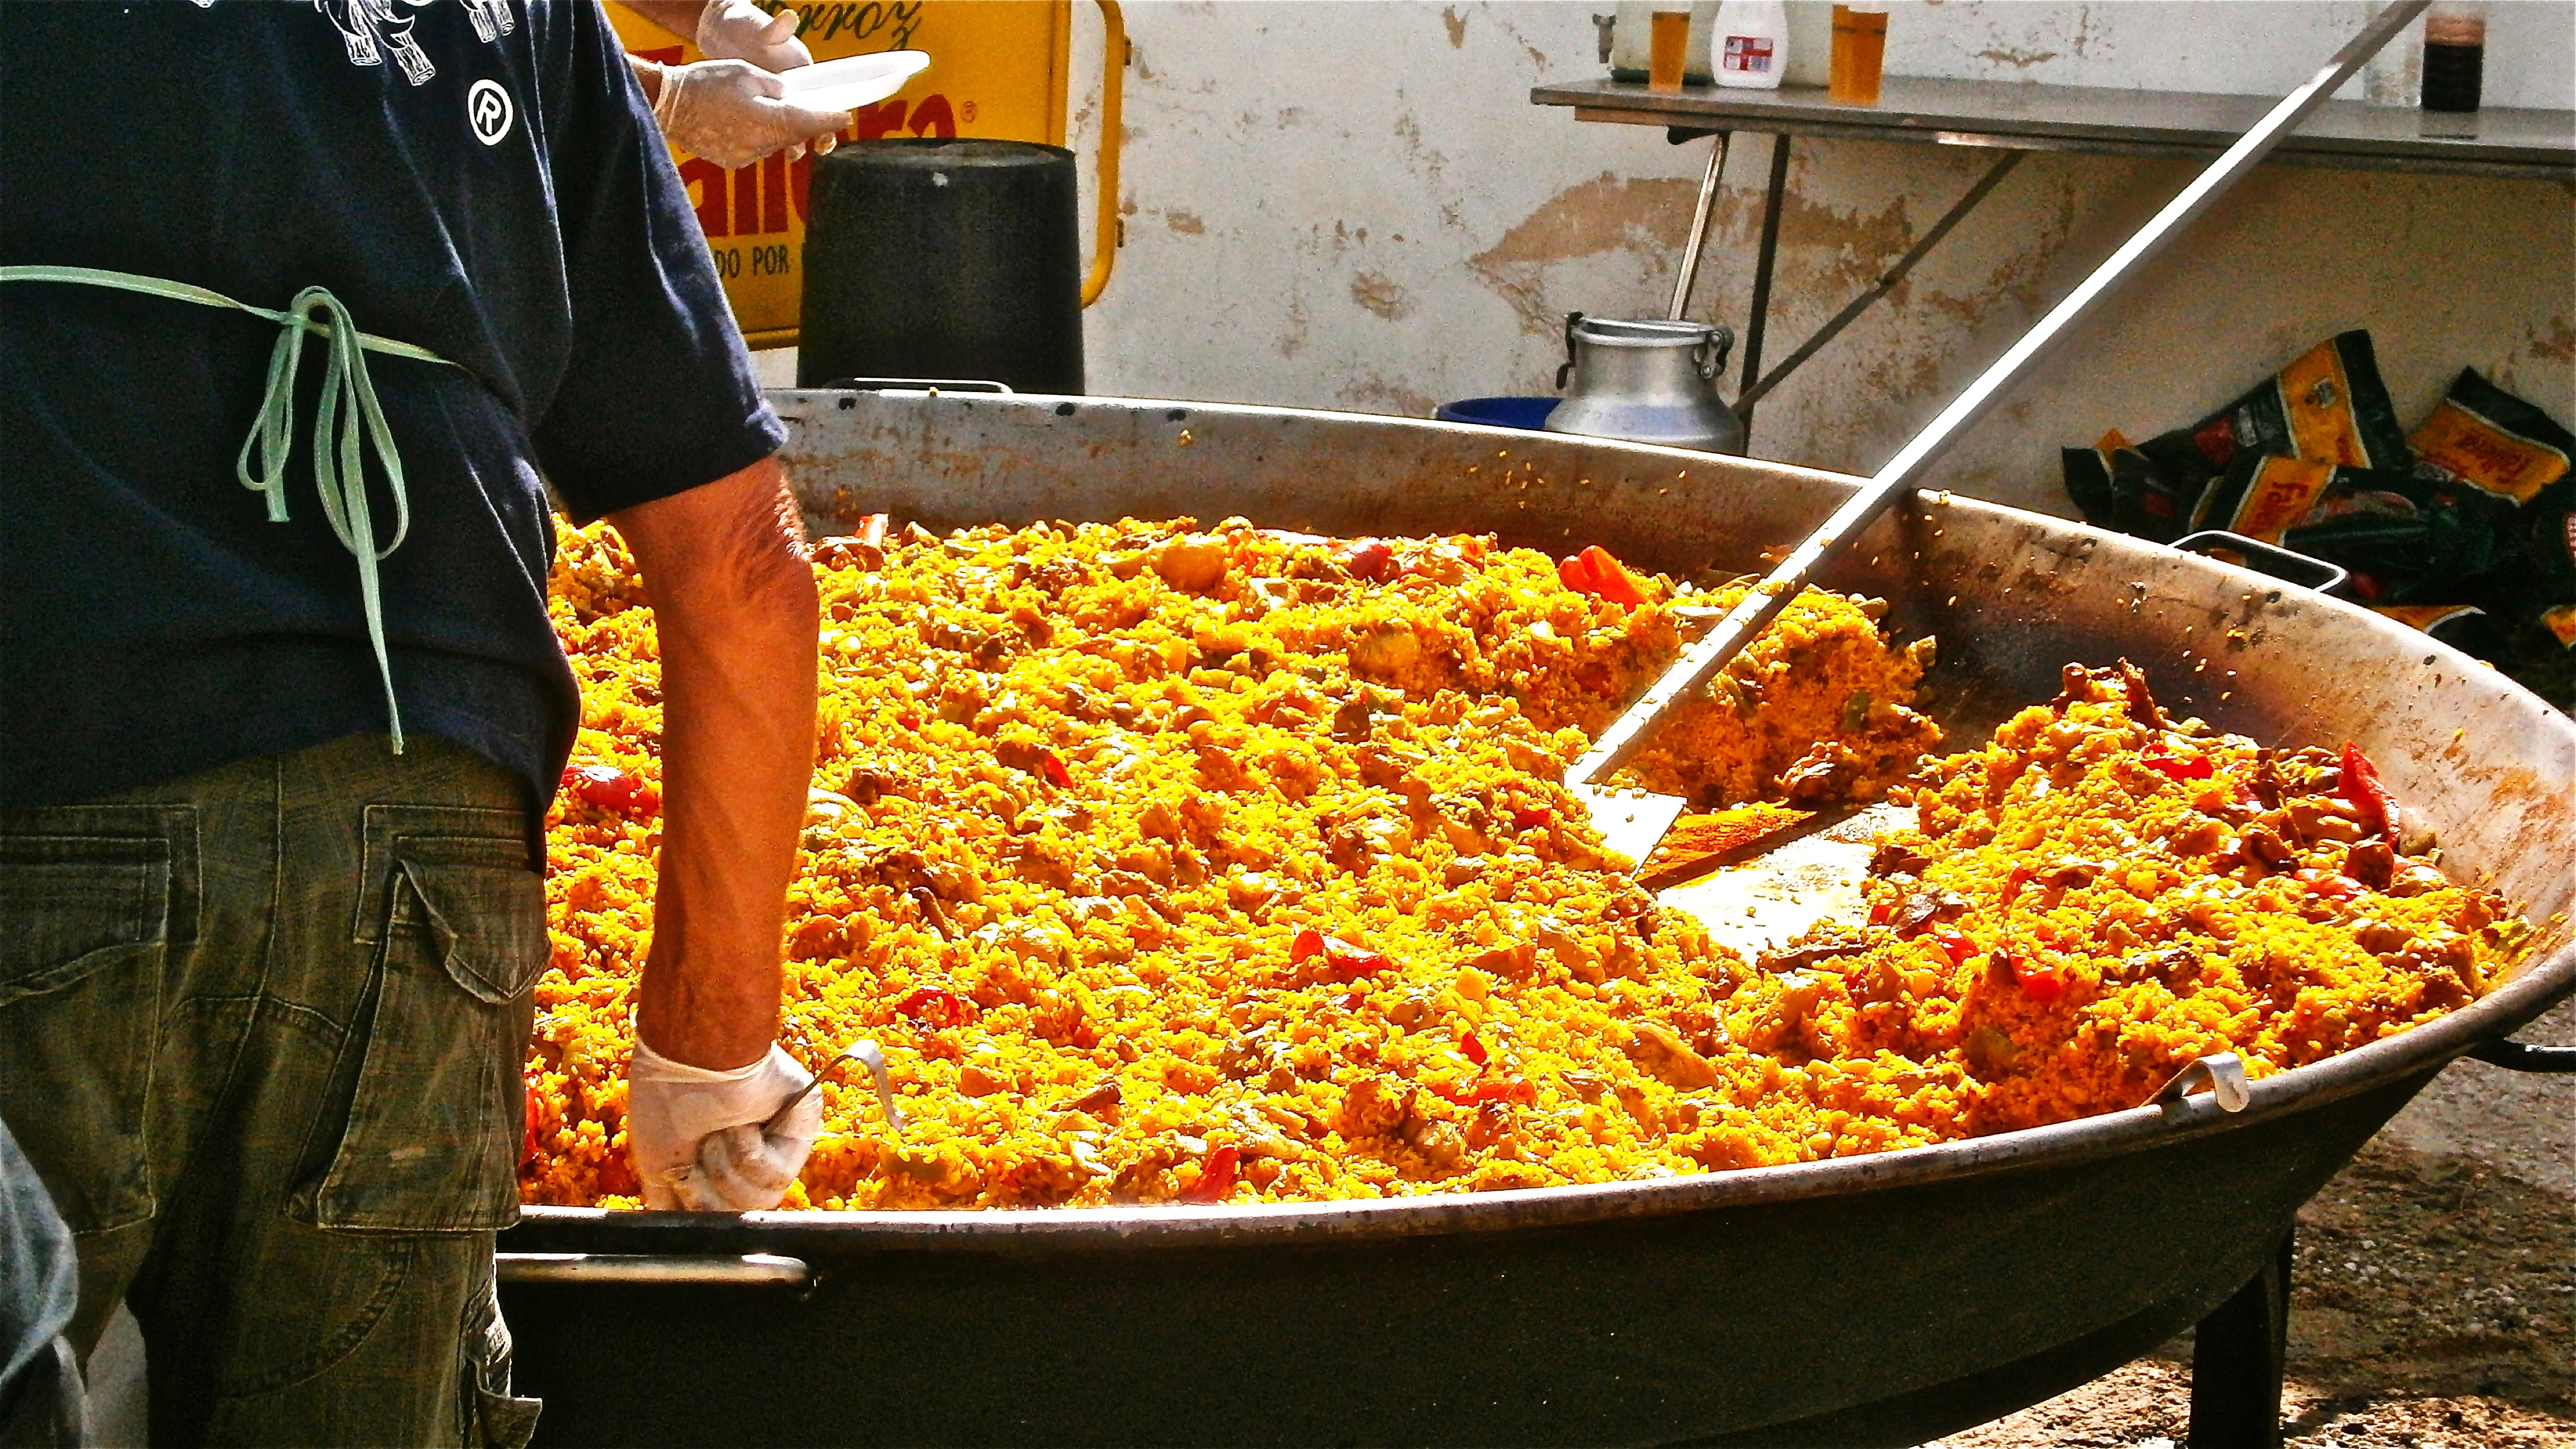
dish, food, cuisine, rice, spain, party, street food, vegetarian food, staple food, paella, spanish cuisine, european food